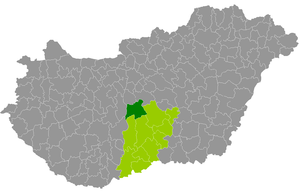
Le district de Kunszentmiklós est un des 11 districts du comitat de Bács-Kiskun en Hongrie. Créé en 2013, il rassemble 9 localités dont Kunszentmiklós, le chef-lieu du district.